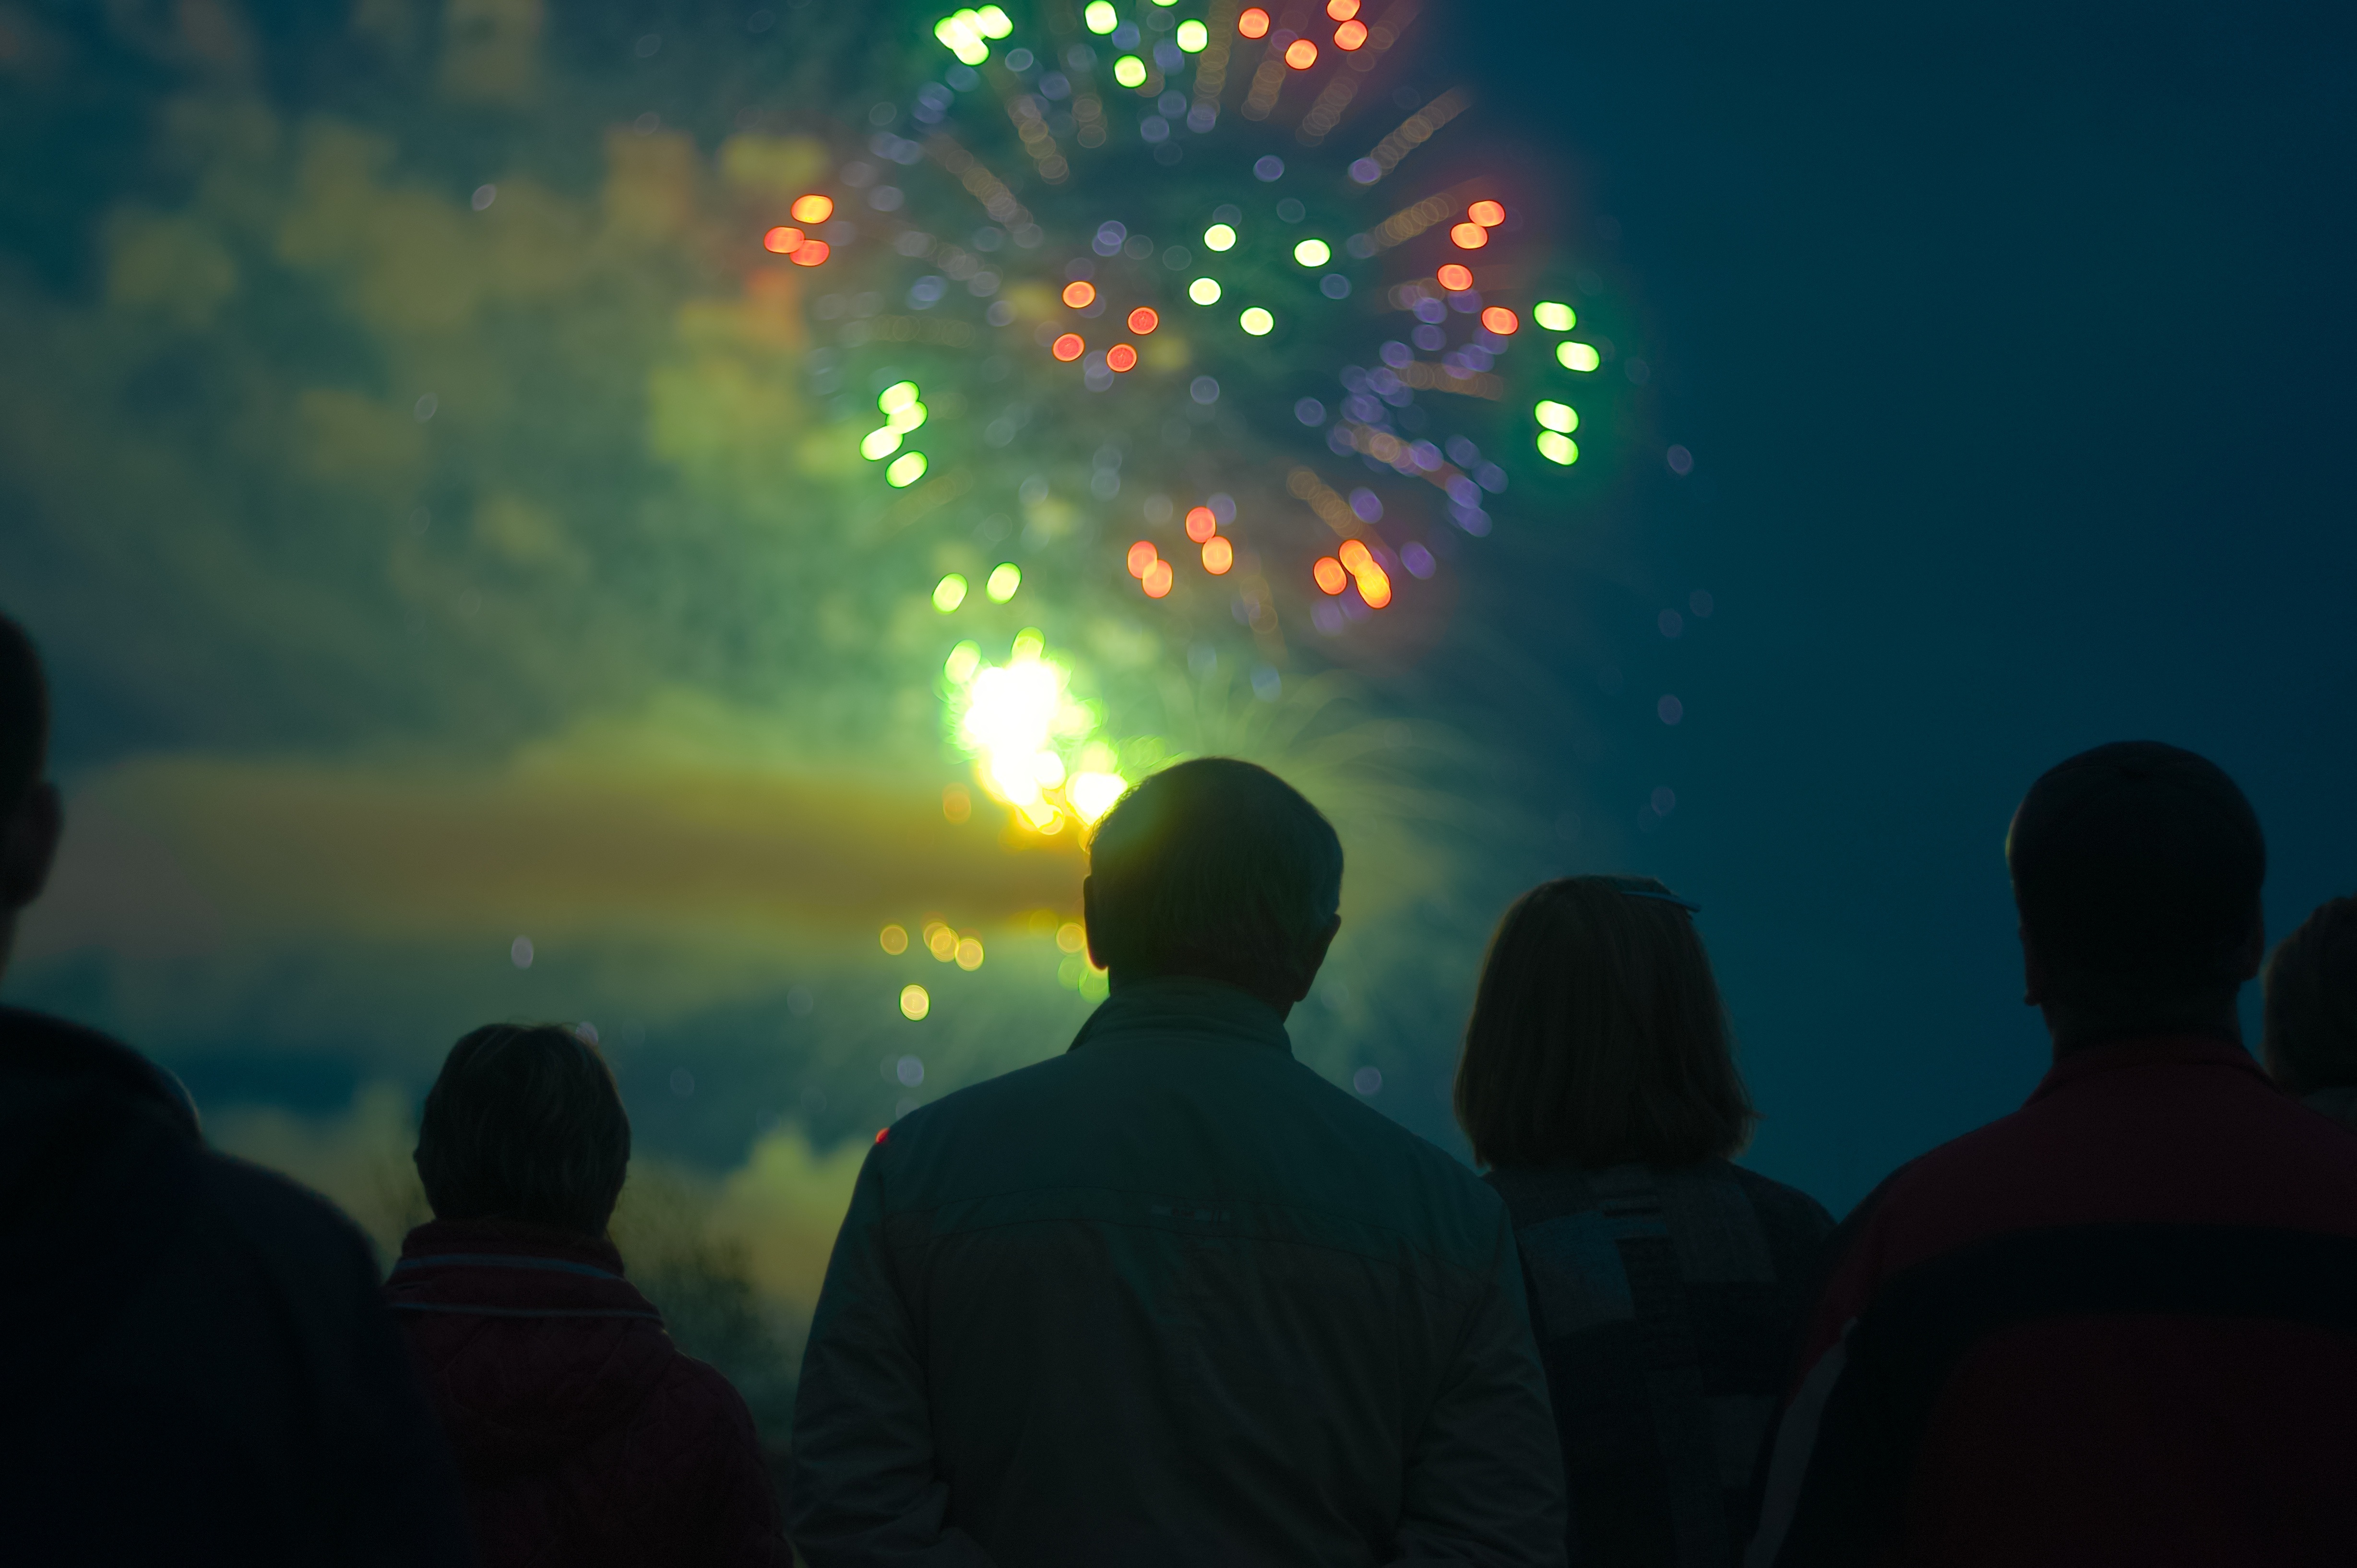
light, people, sky, night, crowd, celebration, evening, symbol, show, darkness, colorful, night sky, pyrotechnics, new year, rocket, explosion, festive, fireworks, bright, party, sparks, event, effects, watching, burst, atmosphere of earth